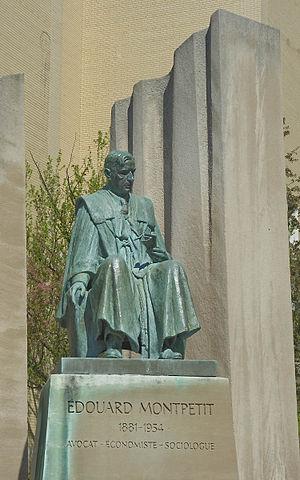
Statue d’Édouard Montpetit par Sylvia Daoust (1902–2004), sur le campus de l’Université de Montréal (1967)
Édouard Montpetit, né le 26 septembre 1881 à Montmagny, mort le 27 mars 1954 à Outremont, avocat, économiste et universitaire. Il joua un rôle majeur dans le développement de la science économique au Québec au début du 20ᵉ siècle. Intellectuel proche de la mouvance nationaliste, il fut notamment préoccupé par la question de l’infériorité économique des francophones au Canada. Il fut étroitement associé à la mise sur pied d’une université moderne au Québec.
Sylvia Daoust, née à Montréal le 24 mai 1902 et morte le 19 juillet 2004 à l'âge de 102 ans, est une sculptrice québécoise.